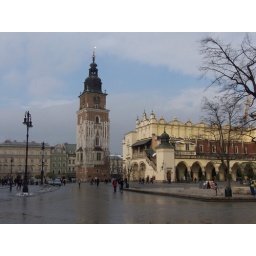
The main market square and Town Hall Tower in Krakow. The tower is fron 14th and 15th century